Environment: real
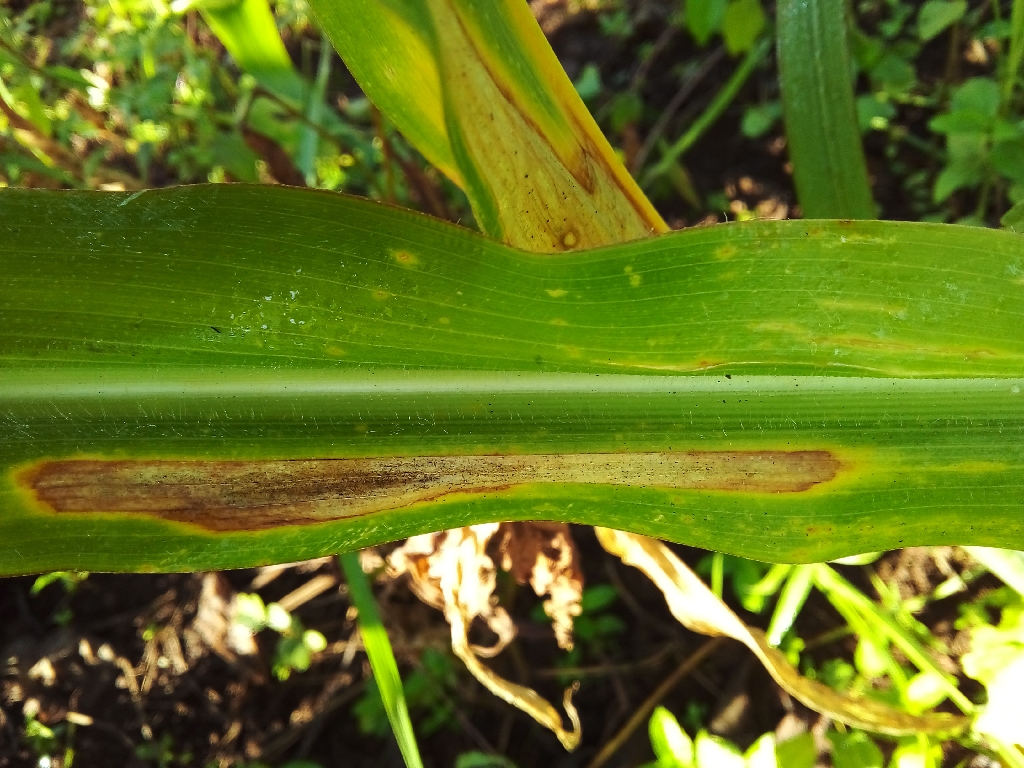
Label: northern_corn_leaf_blight